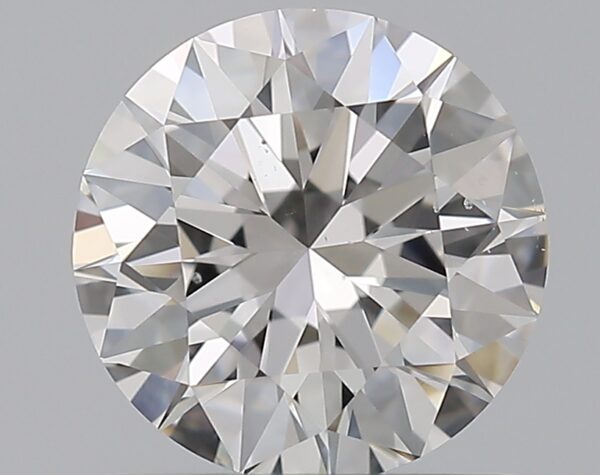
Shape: round
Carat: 1
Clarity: VS2
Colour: D
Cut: EX
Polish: EX
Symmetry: EX
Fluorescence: ST
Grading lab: GIA
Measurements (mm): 6.4 x 6.44 x 3.94